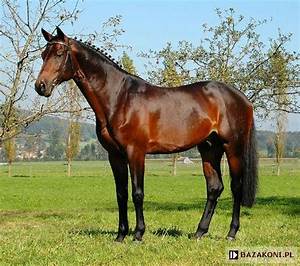
Label: cavallo